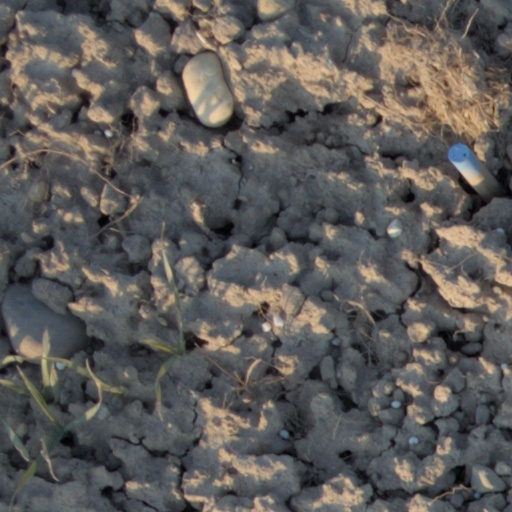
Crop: wheat